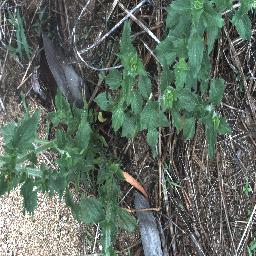
Label: siam_weed